Dancing with the Stars (American TV series) season 21

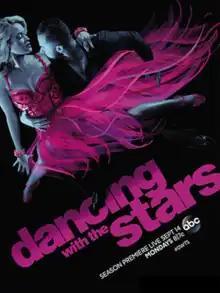
Promotional poster, featuring pro dancers Peta Murgatroyd and Artem Chigvintsev

Season twenty-one of the American television competition series "Dancing with the Stars" premiered on September 14, 2015.